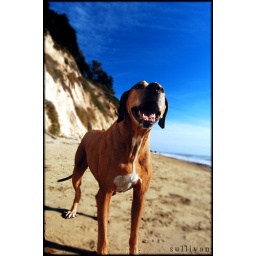
Took Tilly to the dog beach in Santa Barbara, and stole some shots of the friends she made